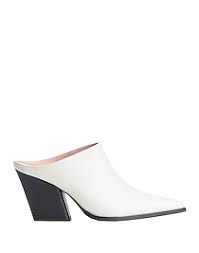
Label: Clog